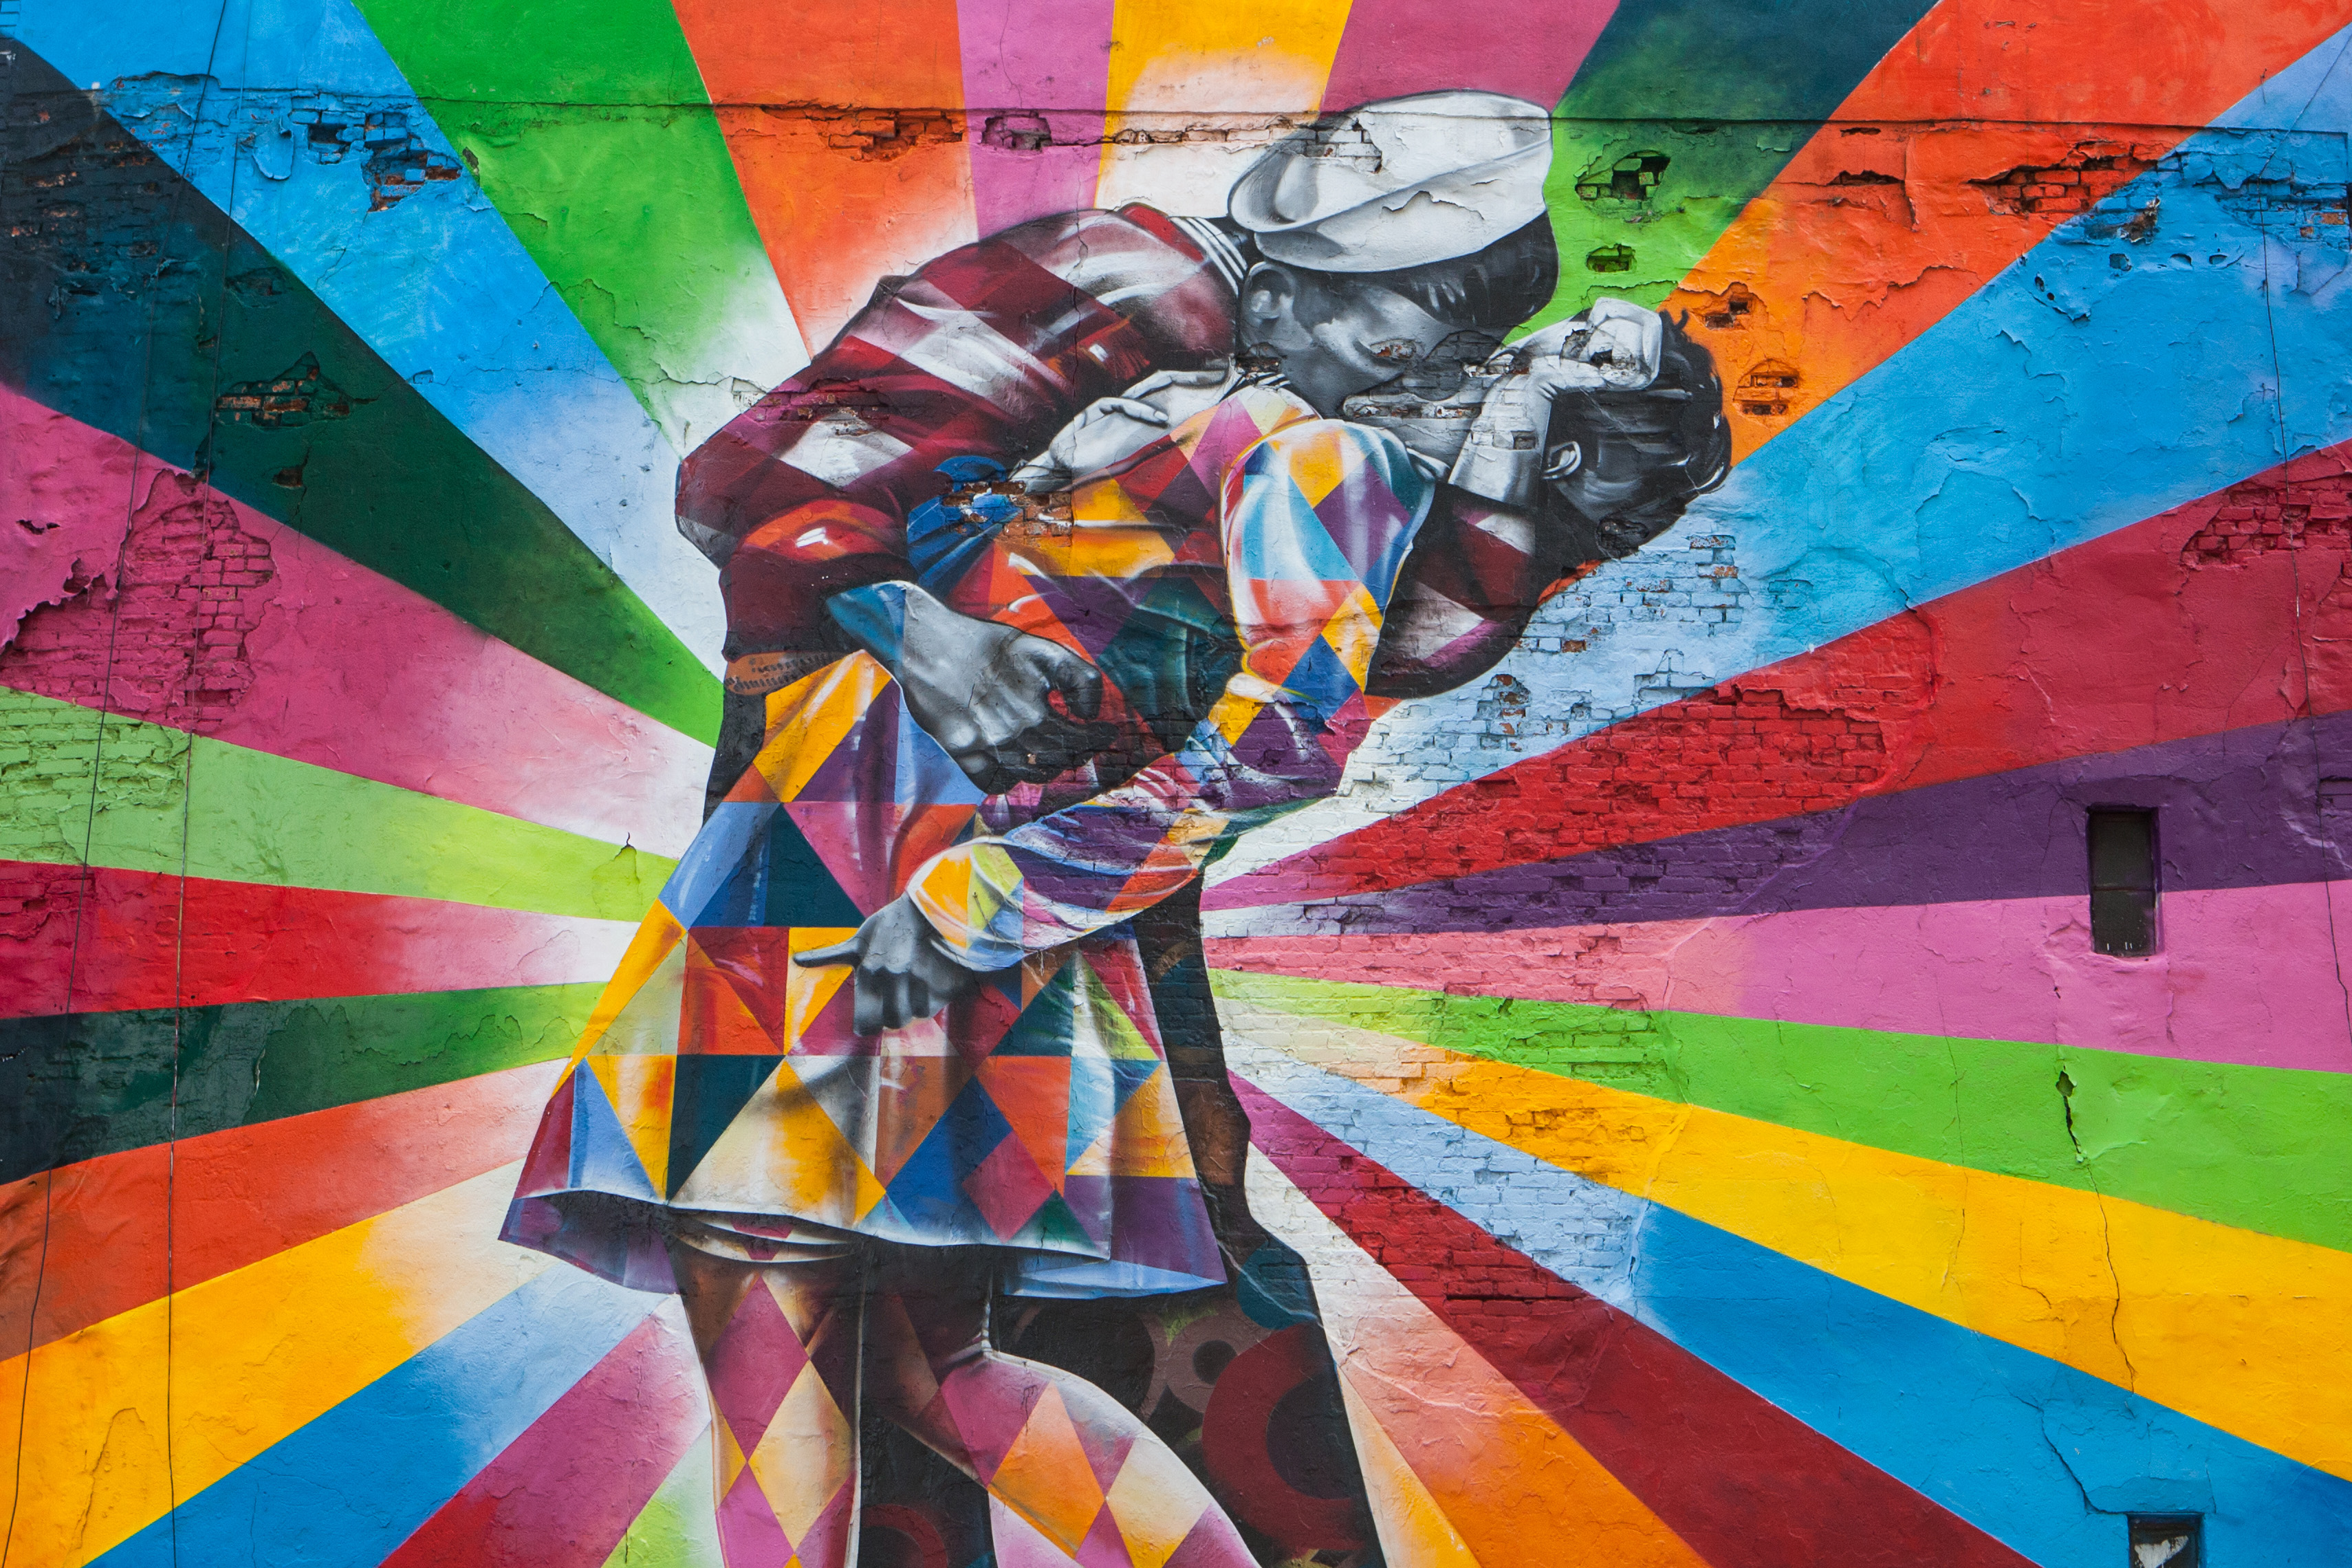
modern art, street art, art, painting, graffiti, mural, visual arts, acrylic paint, Colorfulness, psychedelic art, graphic design, paint, artwork, artist, illustration, magenta, pattern, graphics, style